Lyubov Popova

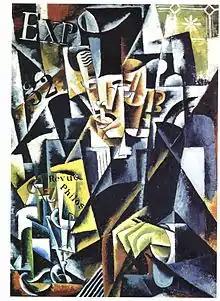
"Portrait of a Philosopher" (Artist's brother, Pavel Sergeyevich Popov), 1915

In 1916 she joined the "Supremus" group with Kazimir Malevich, the founder of Suprematism, Aleksandra Ekster, Ivan Kliun, Nadezhda Udaltsova, Olga Rozanova, Ivan Puni, Nina Genke, Ksenia Boguslavskaya and others who at this time worked in Verbovka Village Folk Centre. The creation of a new kind of painting was part of the revolutionary urge of the Russian avant-garde to remake the world. The term 'supreme' refers to a 'non-objective' or abstract world beyond that of everyday reality.